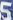
Number: 5